Piet Klijnveld

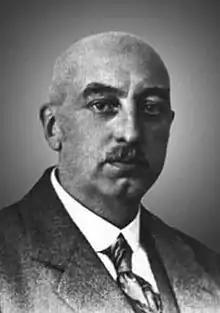
Piet Klijnveld (1874-1945)

Pieter 'Piet' Klijnveld (16 August 1874 – 9 February 1945) was a Dutch accountant who started a practice that, after several mergers, would grow into the international accounting firm KPMG.